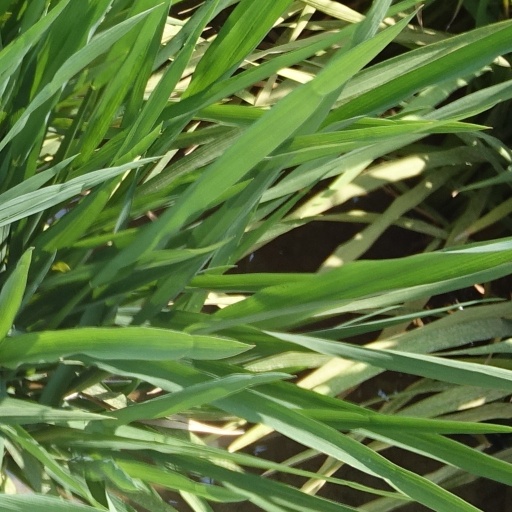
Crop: rice